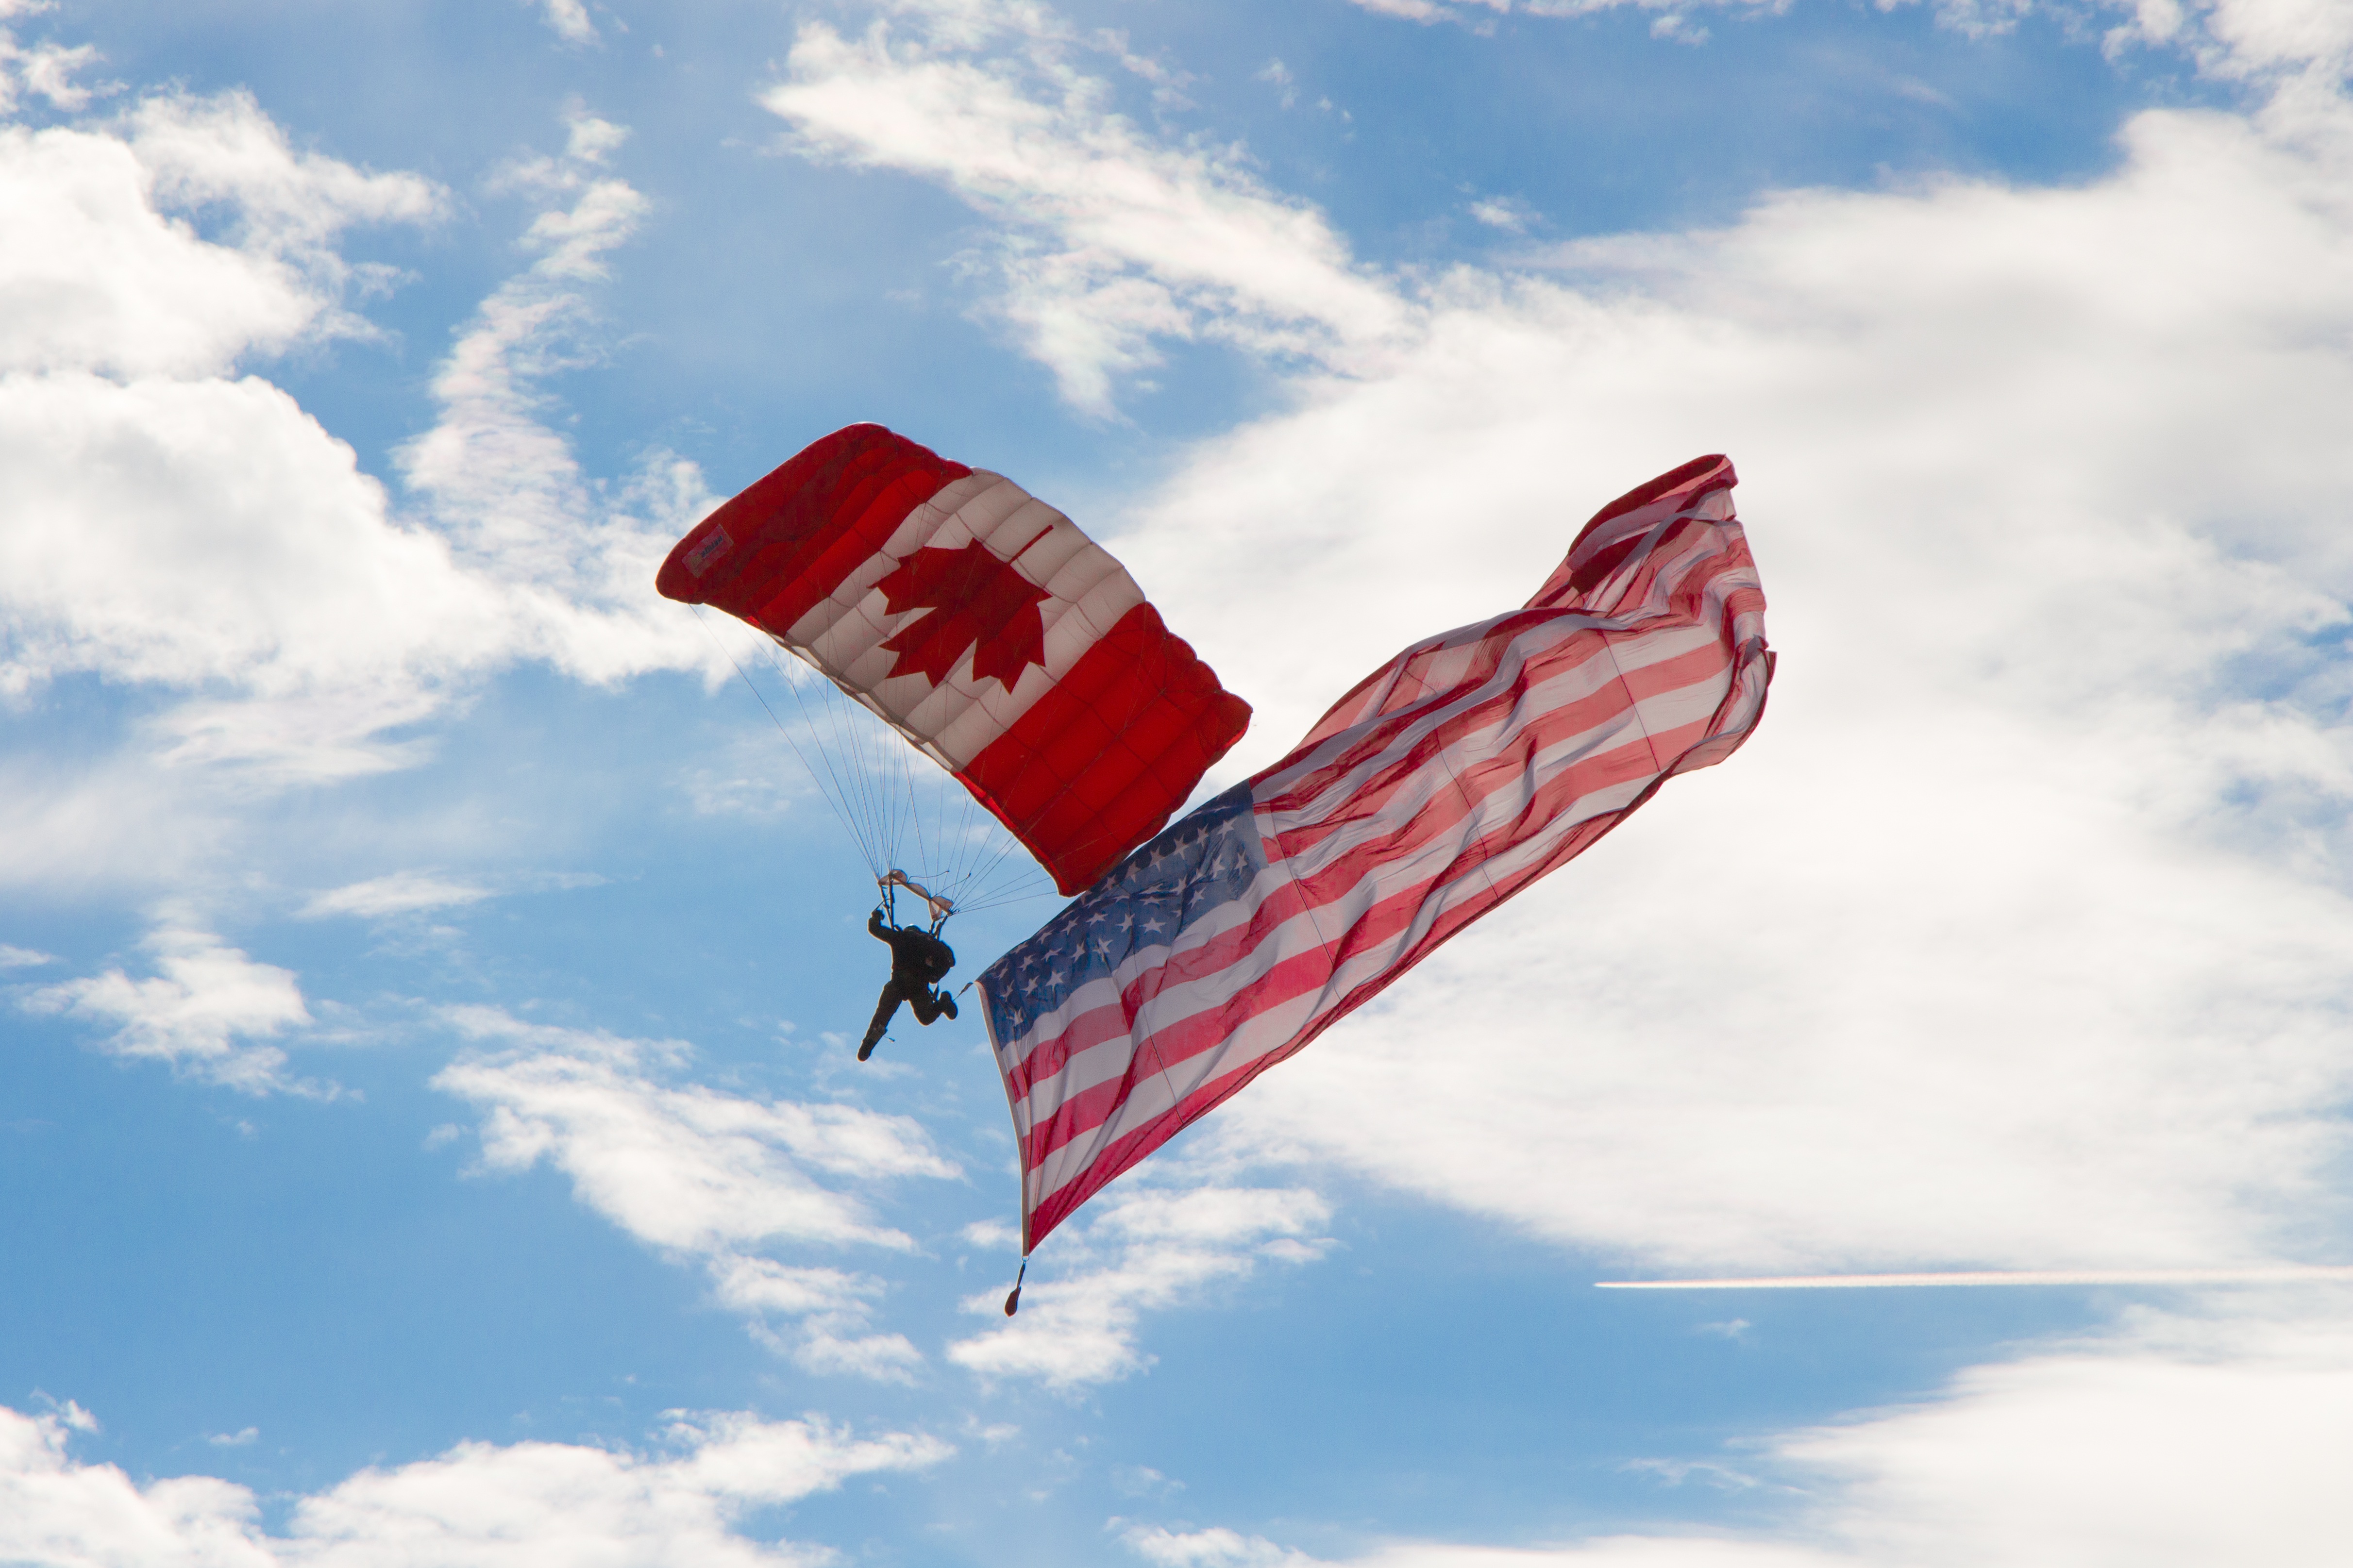
outdoor, wing, group, people, sky, white, sport, air, fall, adventure, wind, flying, fly, jump, airplane, plane, military, jumping, diving, army, high, red, symbol, aviation, show, flight, flag, blue, freedom, colorful, extreme, extreme sport, speed, thrill, aerial, leisure, toy, skill, parachute, paragliding, jumper, activity, dive, glider, skydiving, clouds, american, fun, sports, courage, airborne, gliding, terminal, canadian, teamwork, airshow, unity, risk, brave, patriotic, parachuting, adrenaline, paratrooper, parachutist, jumpsuit, velocity, air force, skydiver, brotherhood, jump team, flag of the united states, atmosphere of earth, windsports